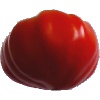
Label: Tomato 3